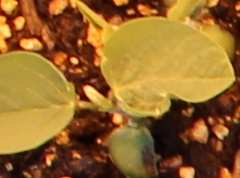
Label: Soybean